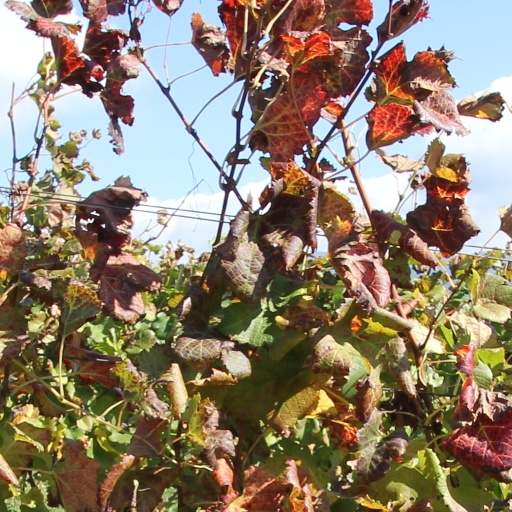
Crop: grape